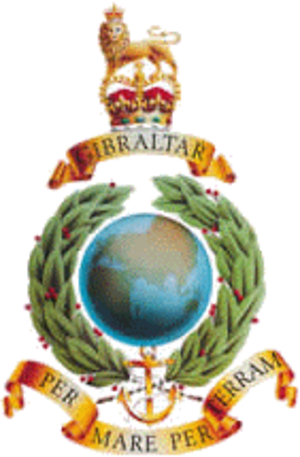
Robert Grice Sturges est un officier de la Royal Marines.